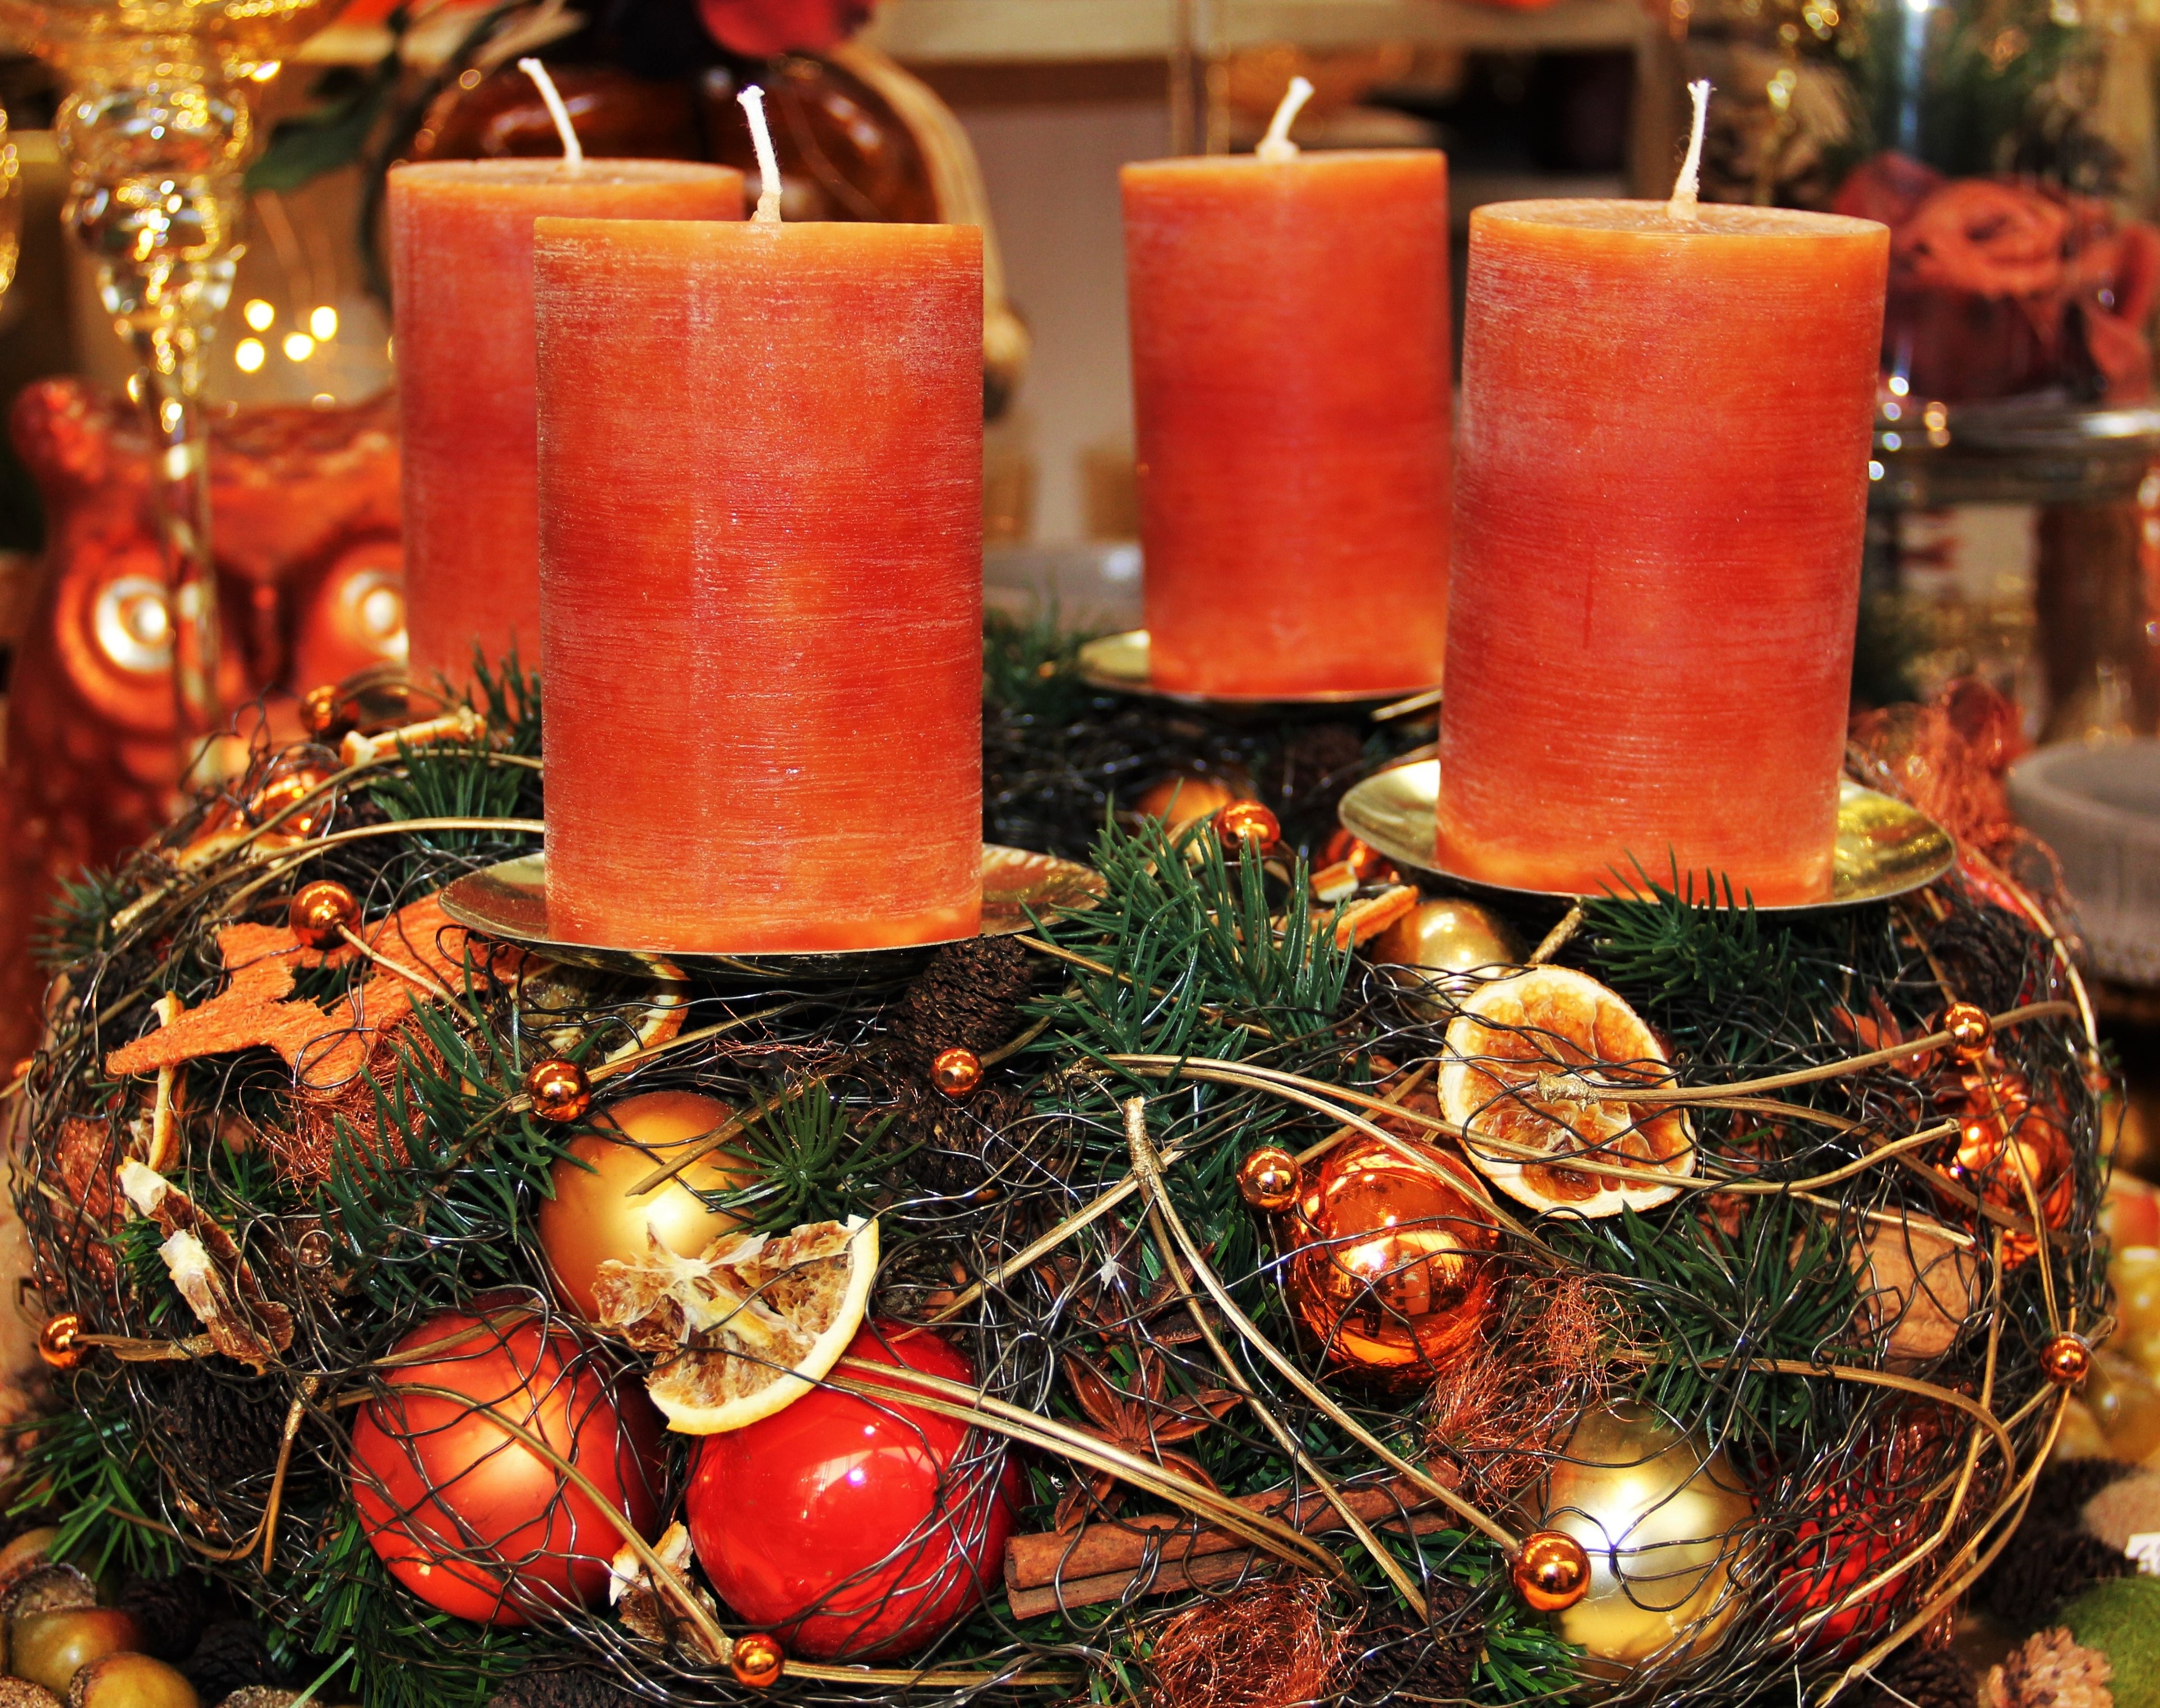
decoration, food, produce, vegetable, holiday, candle, christmas, lighting, decor, advent, christmas decoration, christmas time, candles, before christmas, advent wreath, tinkered, christmas jewelry, adventlich, modern advent wreath, brown tones, warm tones, 4 candles, advent arrangement